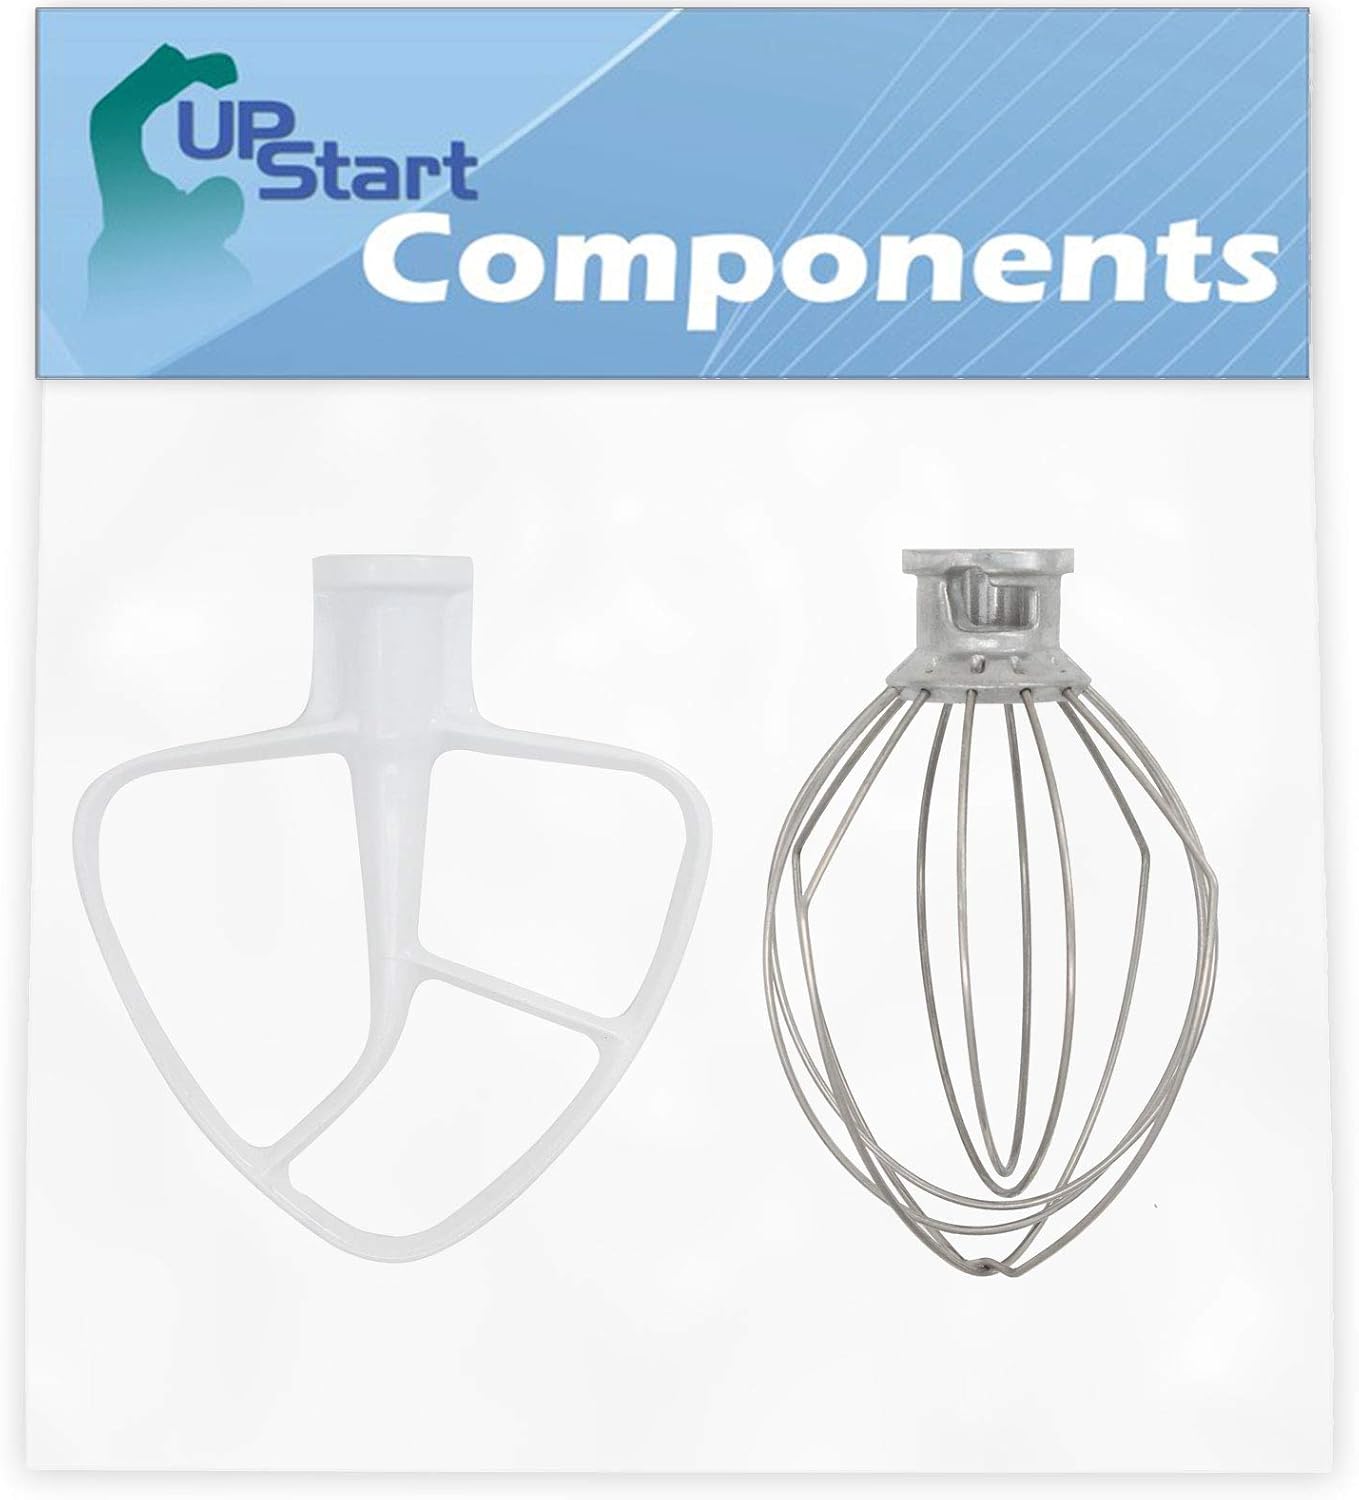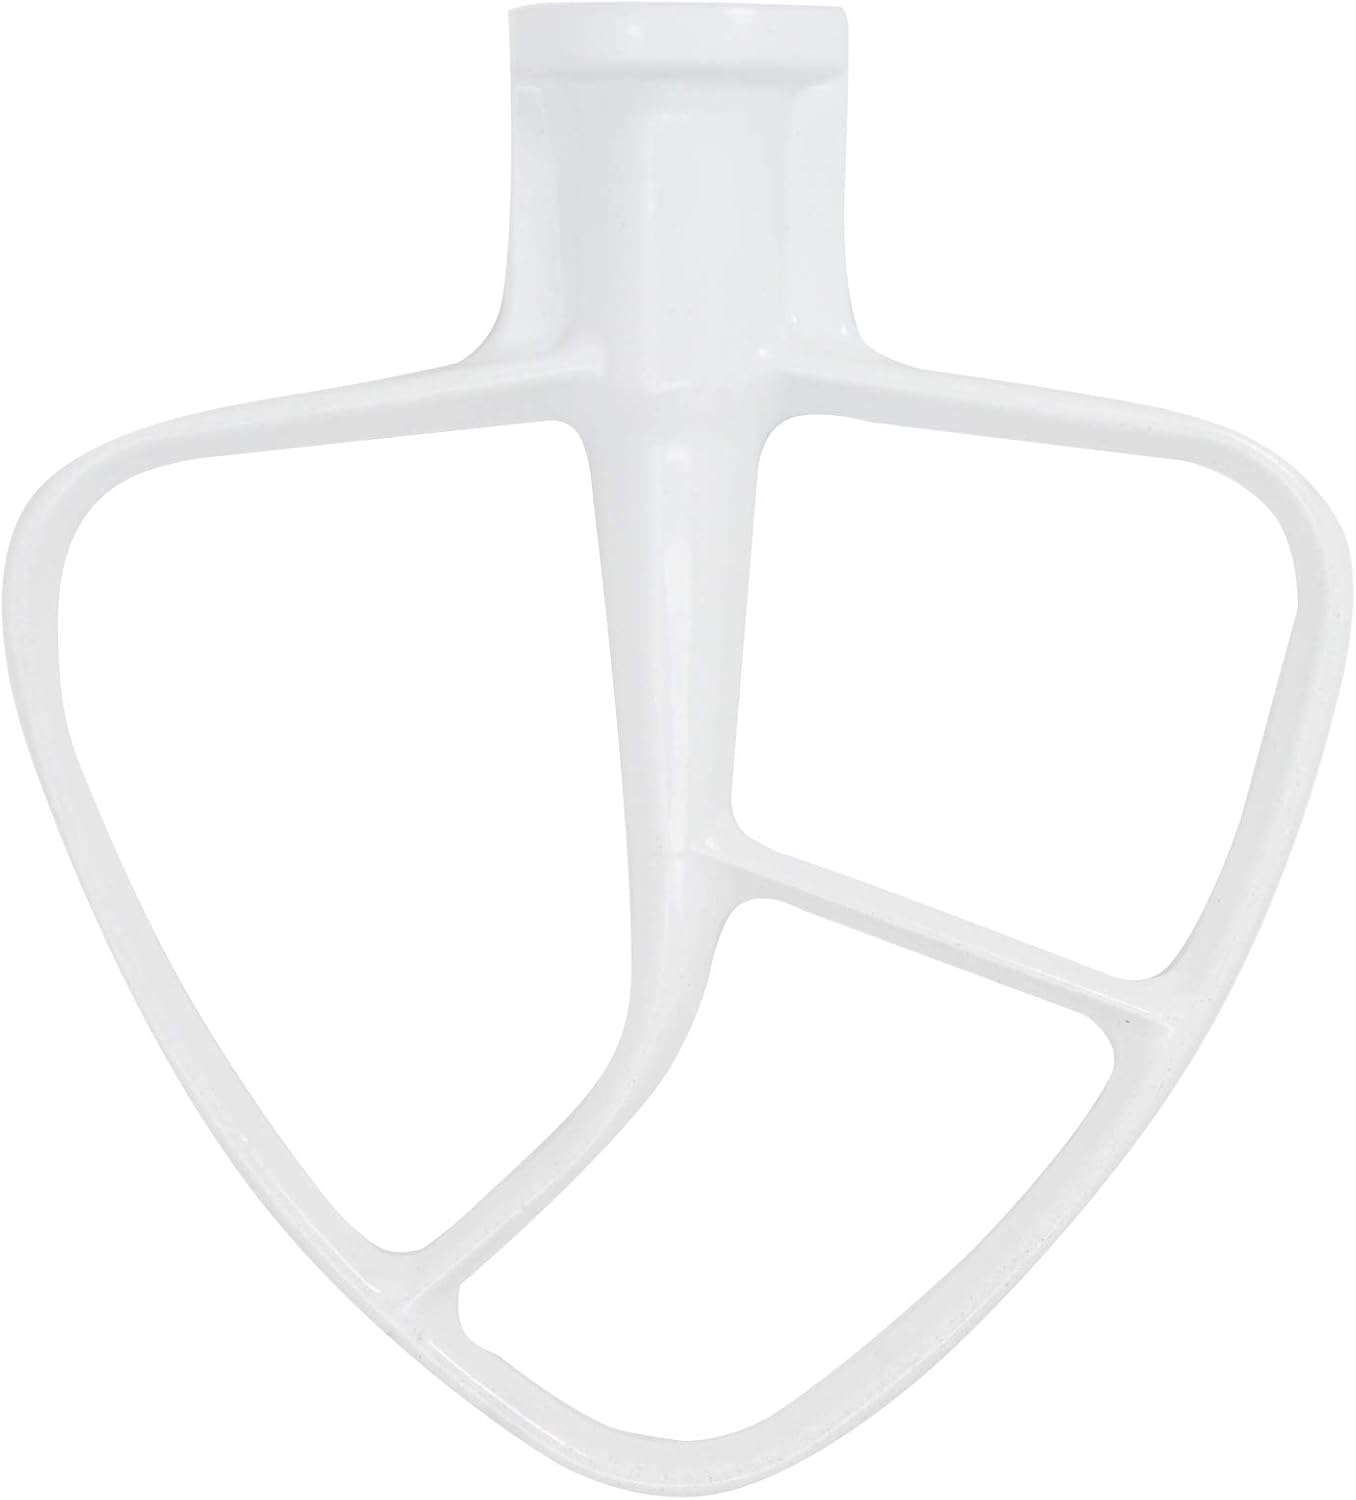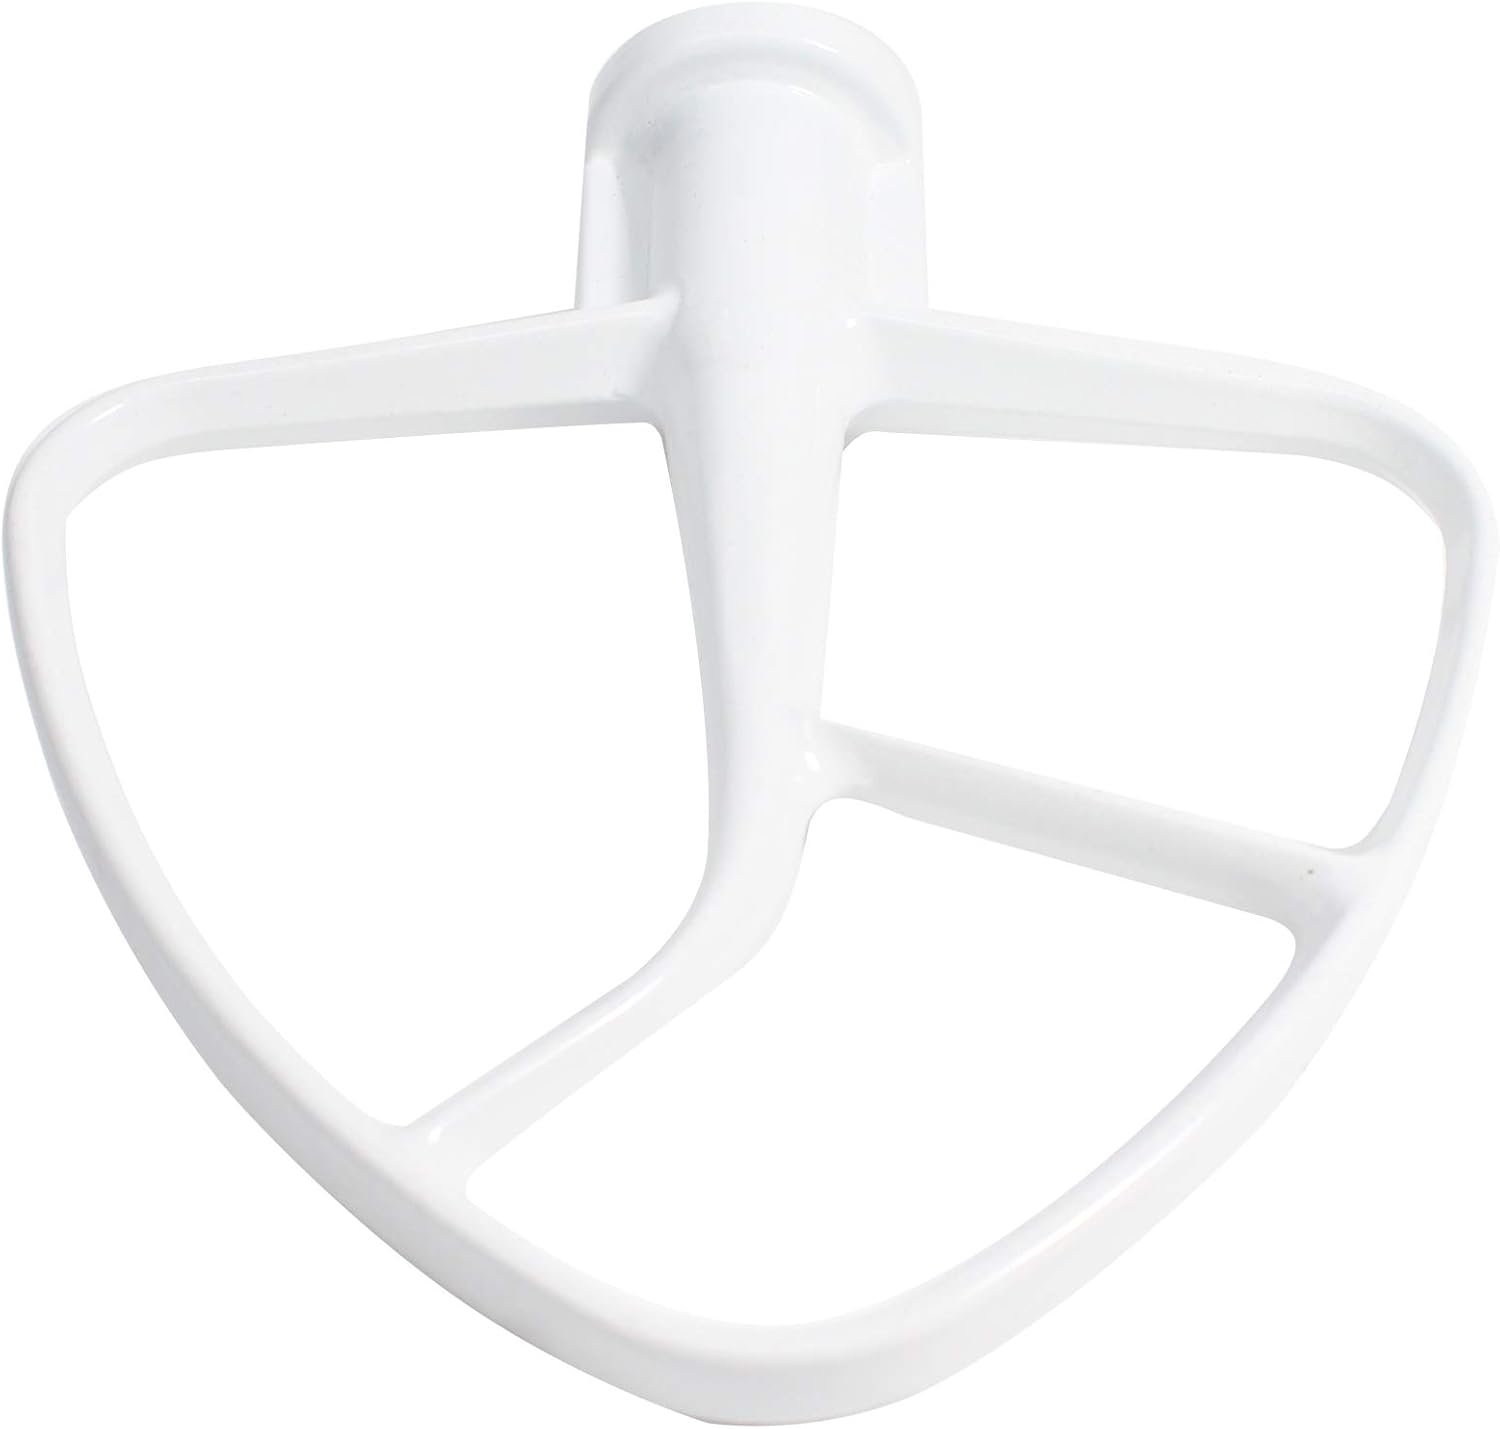
K45B Flat Beater & K45WW Wire Whip Replacement for Whirlpool & Kitchenaid Mixers - Compatible with W10672617 Flat Beater Blade & WP9704329 Wire Whip for Tilt-Head Stand Mixers
Category: Tools & Home Improvement
UpStart Components Replacement K45B Flat Beater & K45WW Wire Whip Replacement for Whirlpool & Kitchenaid Mixers Compatible with:KitchenAid KSM150KitchenAid KSM90KitchenAid KSM75KitchenAid KSM90WHKitchenAid KSM103KitchenAid KSM75WH1KitchenAid KSM150PSER1KitchenAid 5KSM150PSECA4KitchenAid KSM110KitchenAid KSM120MC0KitchenAid KSM75SL0KitchenAid KSM88PSQGC0Whirlpool K45SSWhirlpool K45SSWH-0KitchenAid KSM150PSWH0KitchenAid KSM90PSWH0Whirlpool K45SSAC-0Whirlpool K45WSSWH-0KitchenAid KSM90OB4KitchenAid KSM90ER4KitchenAid KSM150PSBU0KitchenAid KSM150PSMC0KitchenAid KSM150PSER0KitchenAid KSM90PSBUKitchenAid KSM150PSGR0KitchenAid KSM150PSOB0KitchenAid KSM90PSWW0KitchenAid KSM100PSWW0KitchenAid KSM90PSOB0KitchenAid KSM90TREKitchenAid KN15E1XMR0KitchenAid KN15E1XOL0KitchenAid KSM150PSAC0KitchenAid KSM150PSOB1KitchenAid KSM90PSAC0Whirlpool 9KSM150PSWH0Whirlpool K45SSAL-0 Please note: This is an UpStart Components Brand replacement part, NOT an OEM product. All mentions of brand names or model descriptions are made strictly to illustrate compatibility. All brand names and logos are registered trademarks of their respective owners. This product is not affiliated with any brands and is not covered under any warranties offered by the original manufacturers. Any warranties for this product are offered solely by UpStart Components.
Features: UpStart Components Replacement K45B Flat Beater & K45WW Wire Whip | Ultra durable, high quality material resists wear and tear over time. | Easy at-home installation. | An affordable way to extend the life of your machine. | Compatible W10672617 Flat Beater Blade & WP9704329 Wire Whip for Tilt-Head Stand Mixer for Part Number WPW10672617, AP6023717, W10672617, 9708470, 9708472, 4162163, 4169986, 9707669, PS11757063, W10687981, WP9704329, AP6013701, 9704329, 4162165, 4169927, 4176070, 9706446